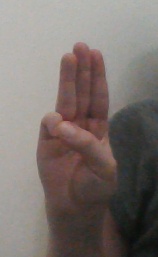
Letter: thaa